US error coins

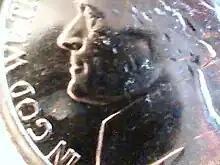
Jefferson nickel with minor planchet error

Die errors are caused by the mint dies wearing down over time or dies that have not been prepared identical to others that have been replaced. The result of preparing a set of new dies improperly from the original hub results in coin errors such as doubling, extra details, or missing details on the surface of the coin.